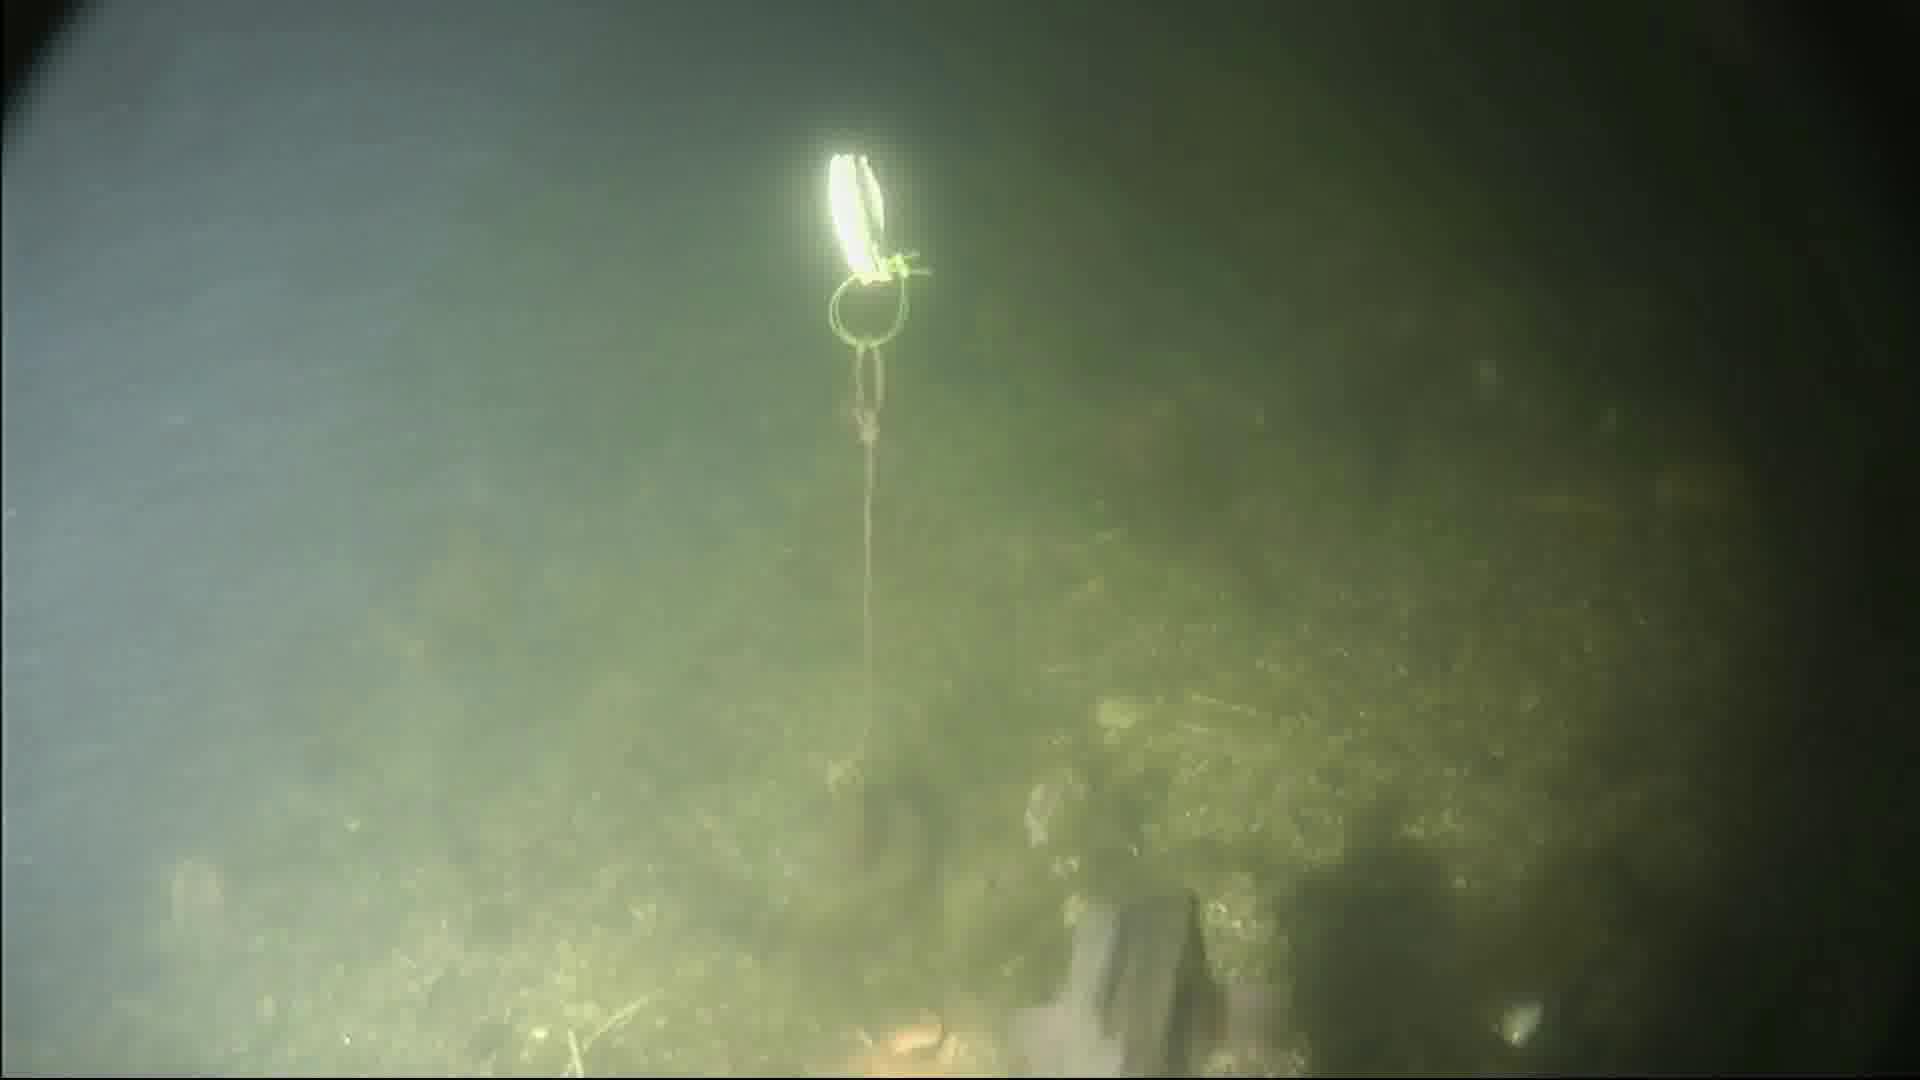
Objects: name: fish
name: starfish
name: crab